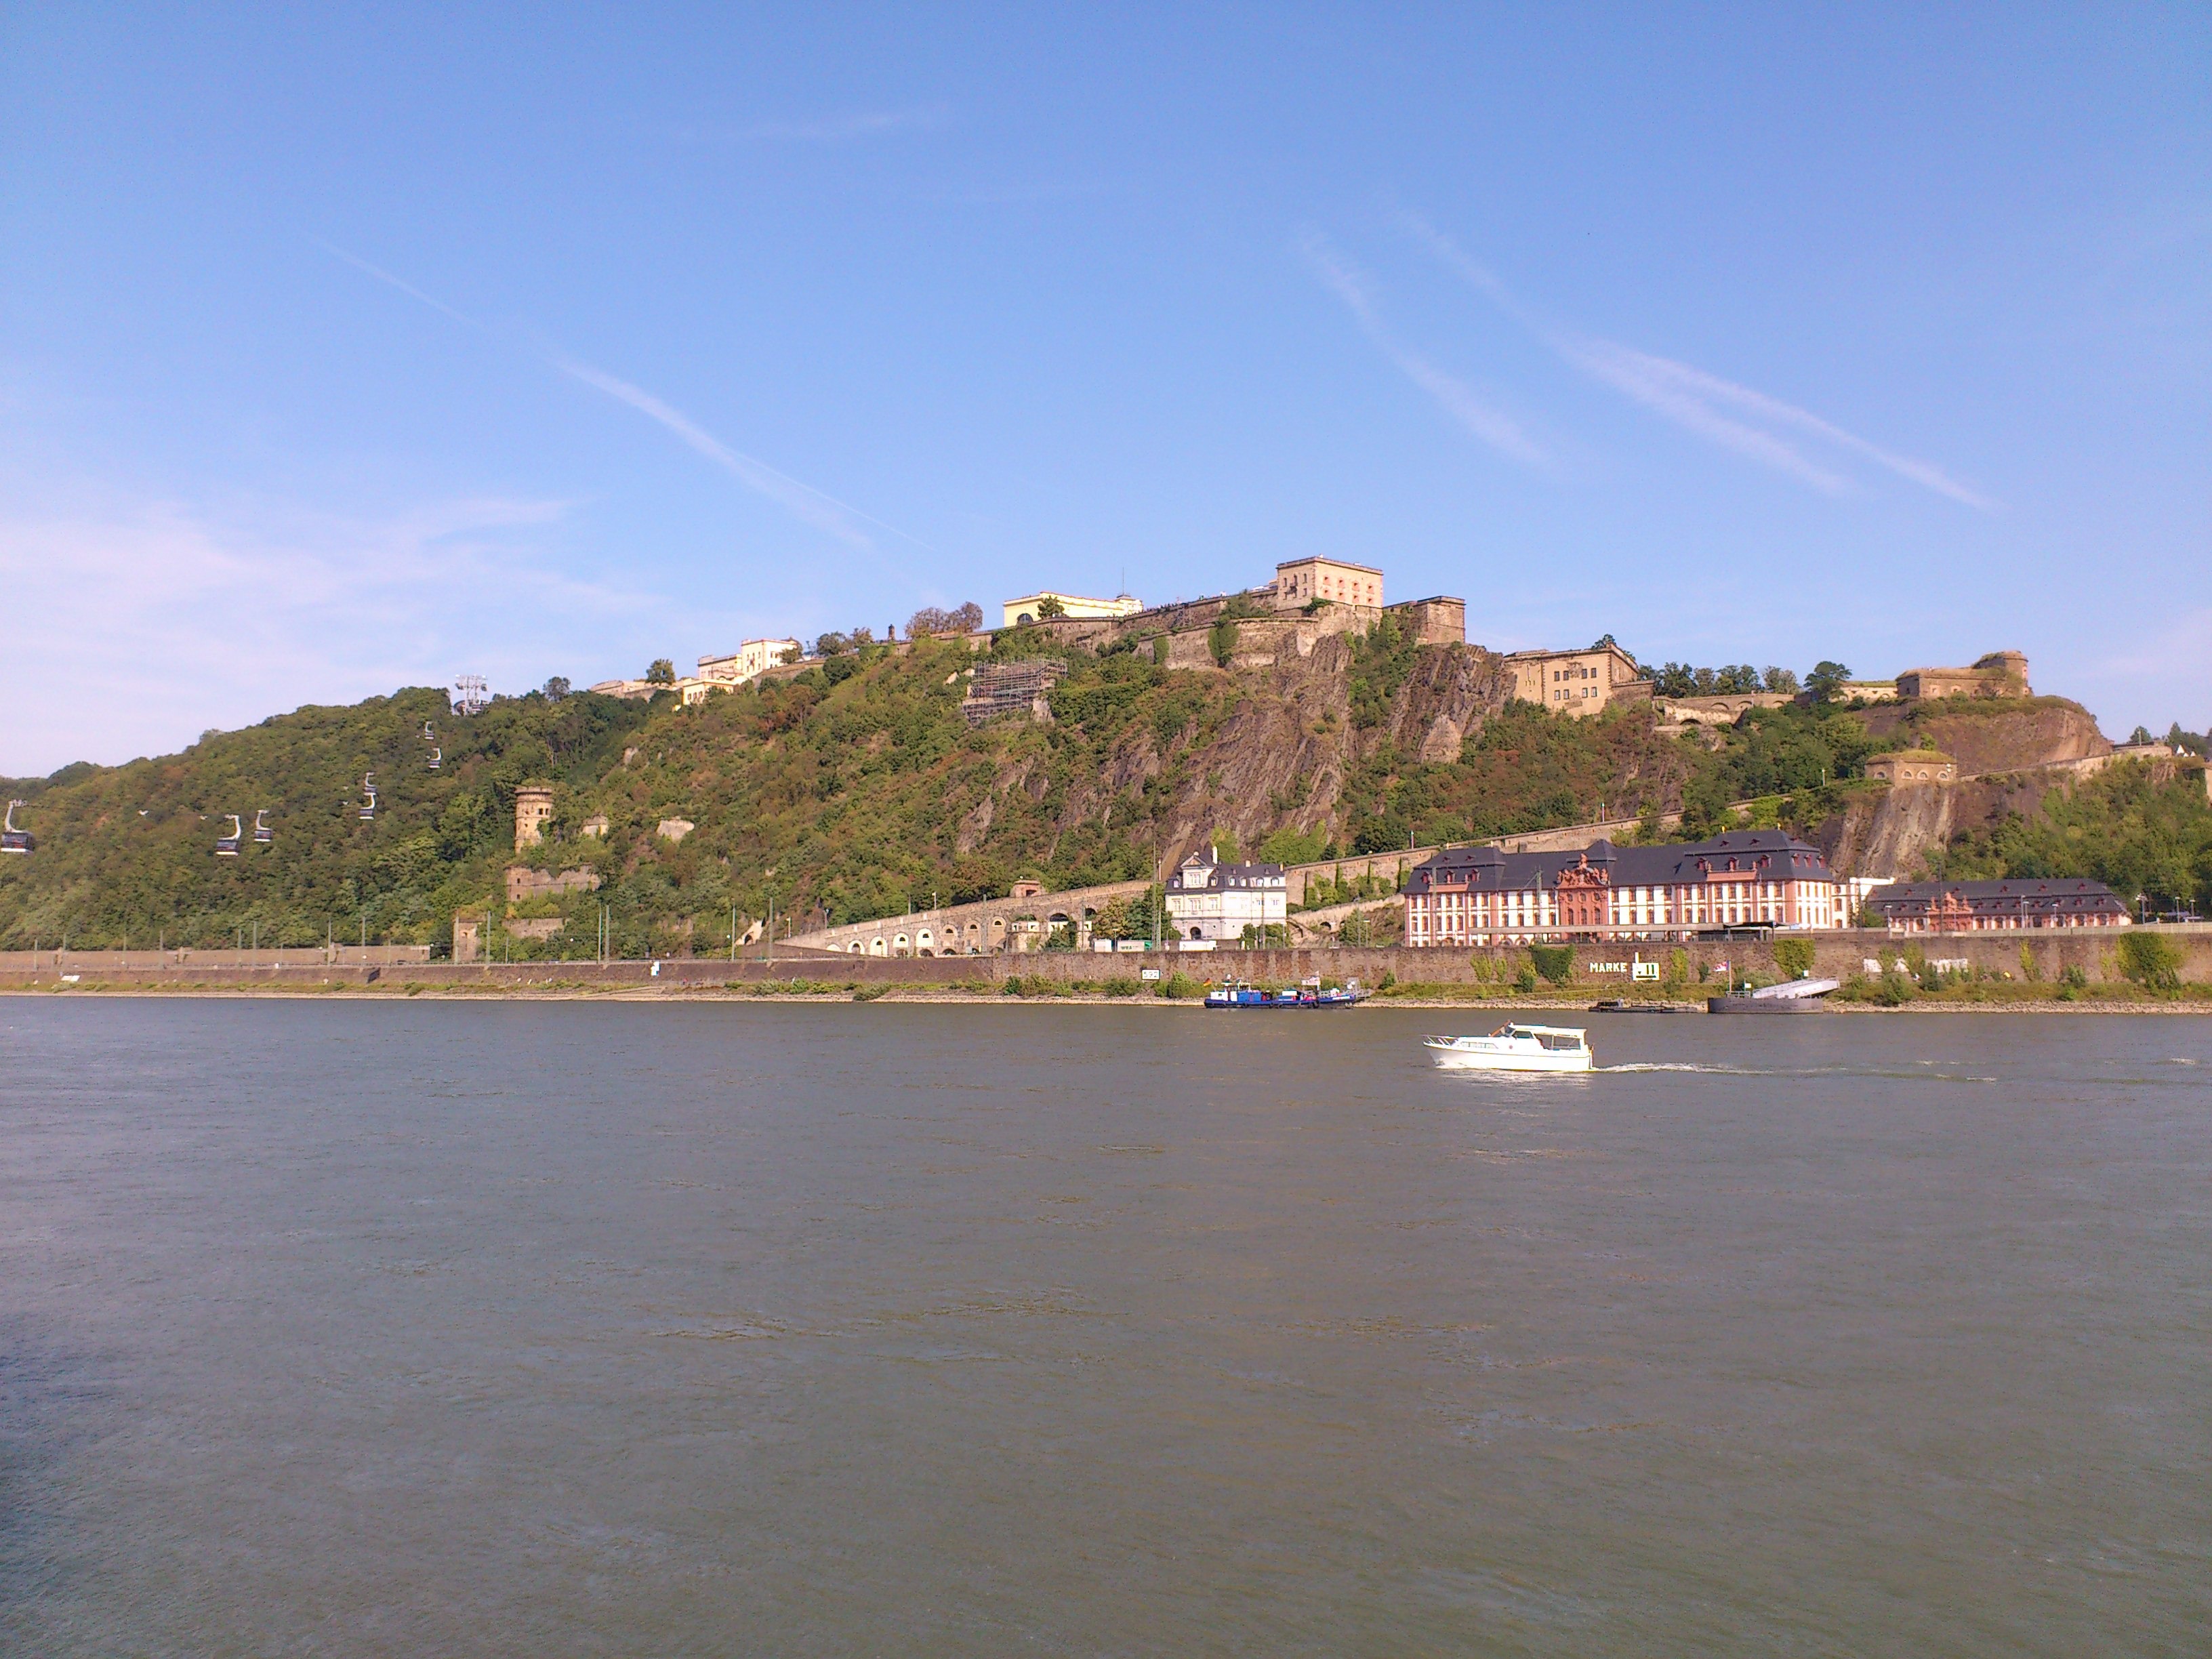
beach, sea, coast, sky, shore, lake, view, city, river, ship, monument, vacation, cove, vehicle, bay, romance, romantic, castle, harbor, blue, reservoir, terrain, waterway, body of water, ships, germany, historical, loch, sachsen, rhine, koblenz, estuary, cape, rheinland, landform, ehrenbreitstein fortress